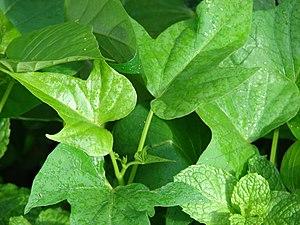
La patate, ou patate douce, est une espèce de plantes dicotylédones de la famille des Convolvulaceae, tribu des Ipomoeeae, vraisemblablement originaire d'Amérique tropicale. C'est une plante herbacée vivace dont la culture est très répandue dans toutes les régions tropicales et subtropicales, où on la cultive principalement pour ses tubercules comestibles, riches en amidon. Le terme « patate » désigne aussi par métonymie les tubercules produits par cette plante. La patate est un cultigène hexaploïde, inconnu à l'état sauvage, cependant on a découvert en Amérique du Sud des formes sauvages tétraploïdes d’Ipomoea batatas.